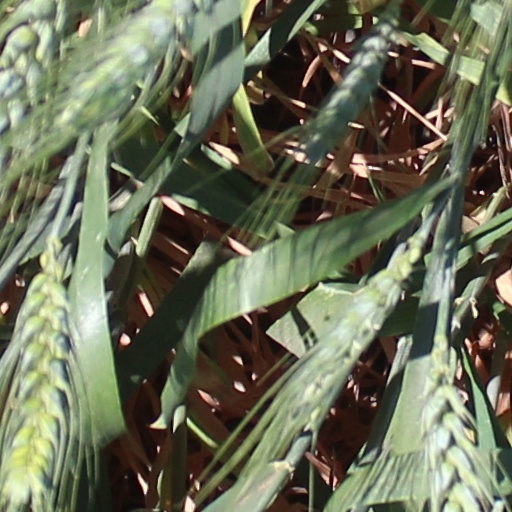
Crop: wheat